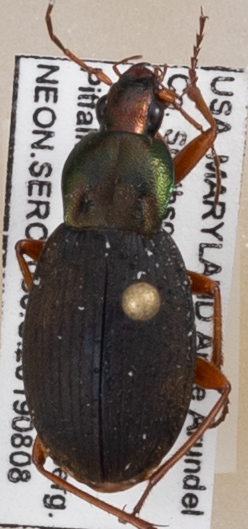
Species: Chlaenius aestivus
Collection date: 2019-08-08 04:00:00
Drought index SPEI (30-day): -0.46
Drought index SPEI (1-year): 1.28
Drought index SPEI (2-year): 1.69